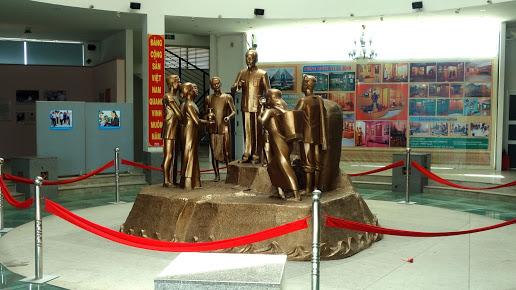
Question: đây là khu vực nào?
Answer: đây là một viện bảo tàng